Universidad Argentina de la Empresa

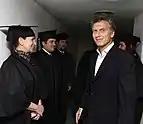
Mauricio Macri speaking at UADE

The UADE Labs were set up in May 2010. This is a building of 9000 m2 which is presented to national and regional level as the first integrated university laboratory building in the country. In it, students in 51 undergraduate and graduate programs will attend 60,000 hours of practice and research annually.